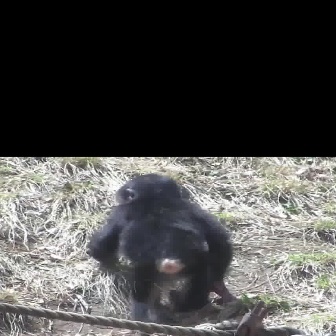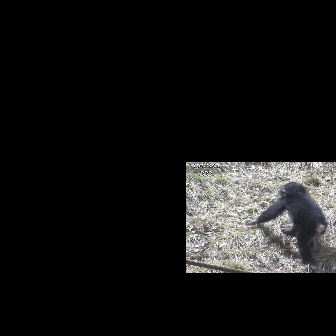
  Please identify the target specified by the bounding box [83,172,236,324] in the first image and locate it in the second image. Return the coordinates in [x_min,y_min,x_max,y_max] format.
Answer: [244,181,328,265]